Valley of the Four Winds

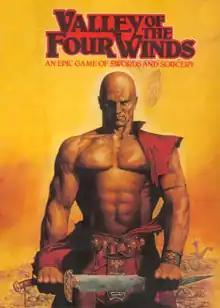

Valley of the Four Winds is a fantasy board game published by Games Workshop in 1980 that is based on a serialized story that appeared in "White Dwarf".